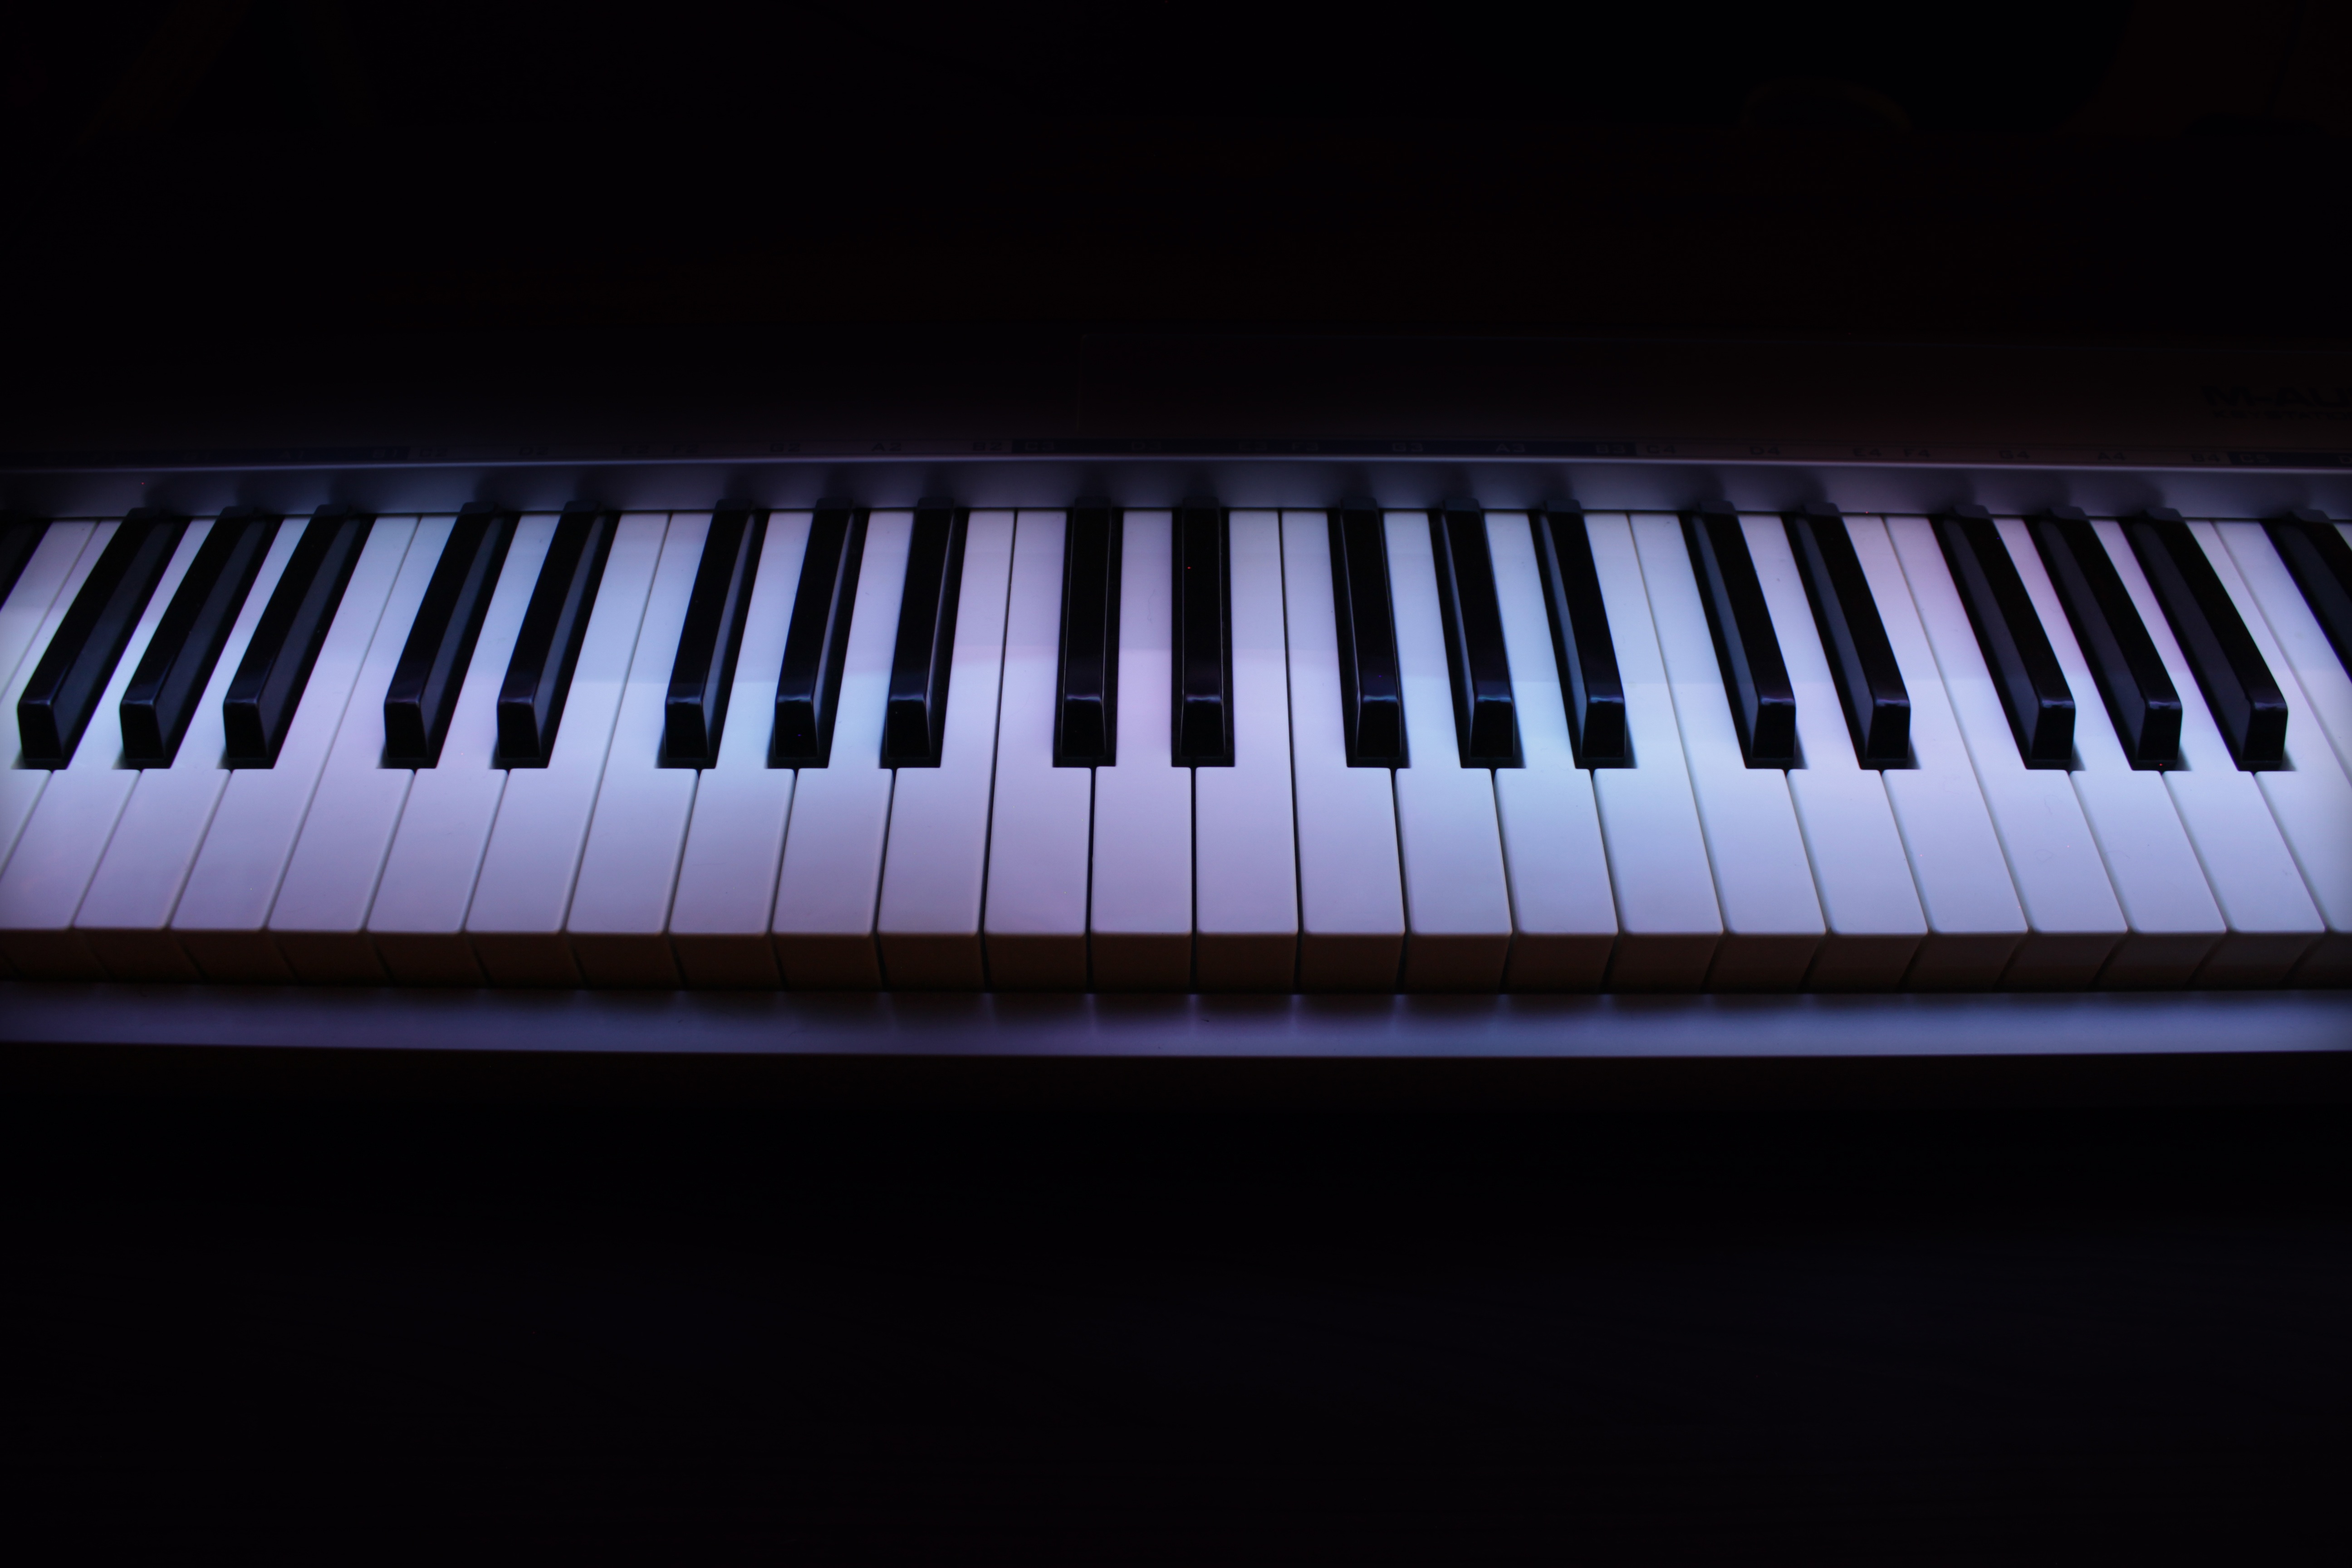
music, keyboard, technology, white, equipment, instrument, piano, key, studio, black, note, musical instrument, electronic, midi, musical, digital, sound, electric, synthesizer, string instrument, octave, digital piano, electronic device, musical keyboard, computer component, electronic instrument, electric piano, electronic keyboard, player piano, celesta, nord electro, music workstation